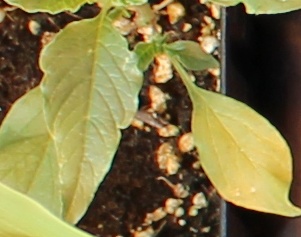
Label: Waterhemp